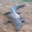
Label: crocodile